Nathan Sharpe

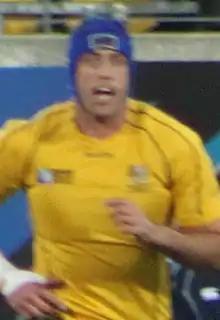
Nathan Sharpe, circa 2011

Nathan Sharpe (born 26 February 1978) is a retired professional Australian rugby union player. He began his rugby career at the Queensland Reds in 1999 before joining the newly created Western Force in 2006, where he captained the club until his retirement in 2012. He played 116 test matches for Australia, including 20 as captain. His usual position was lock.